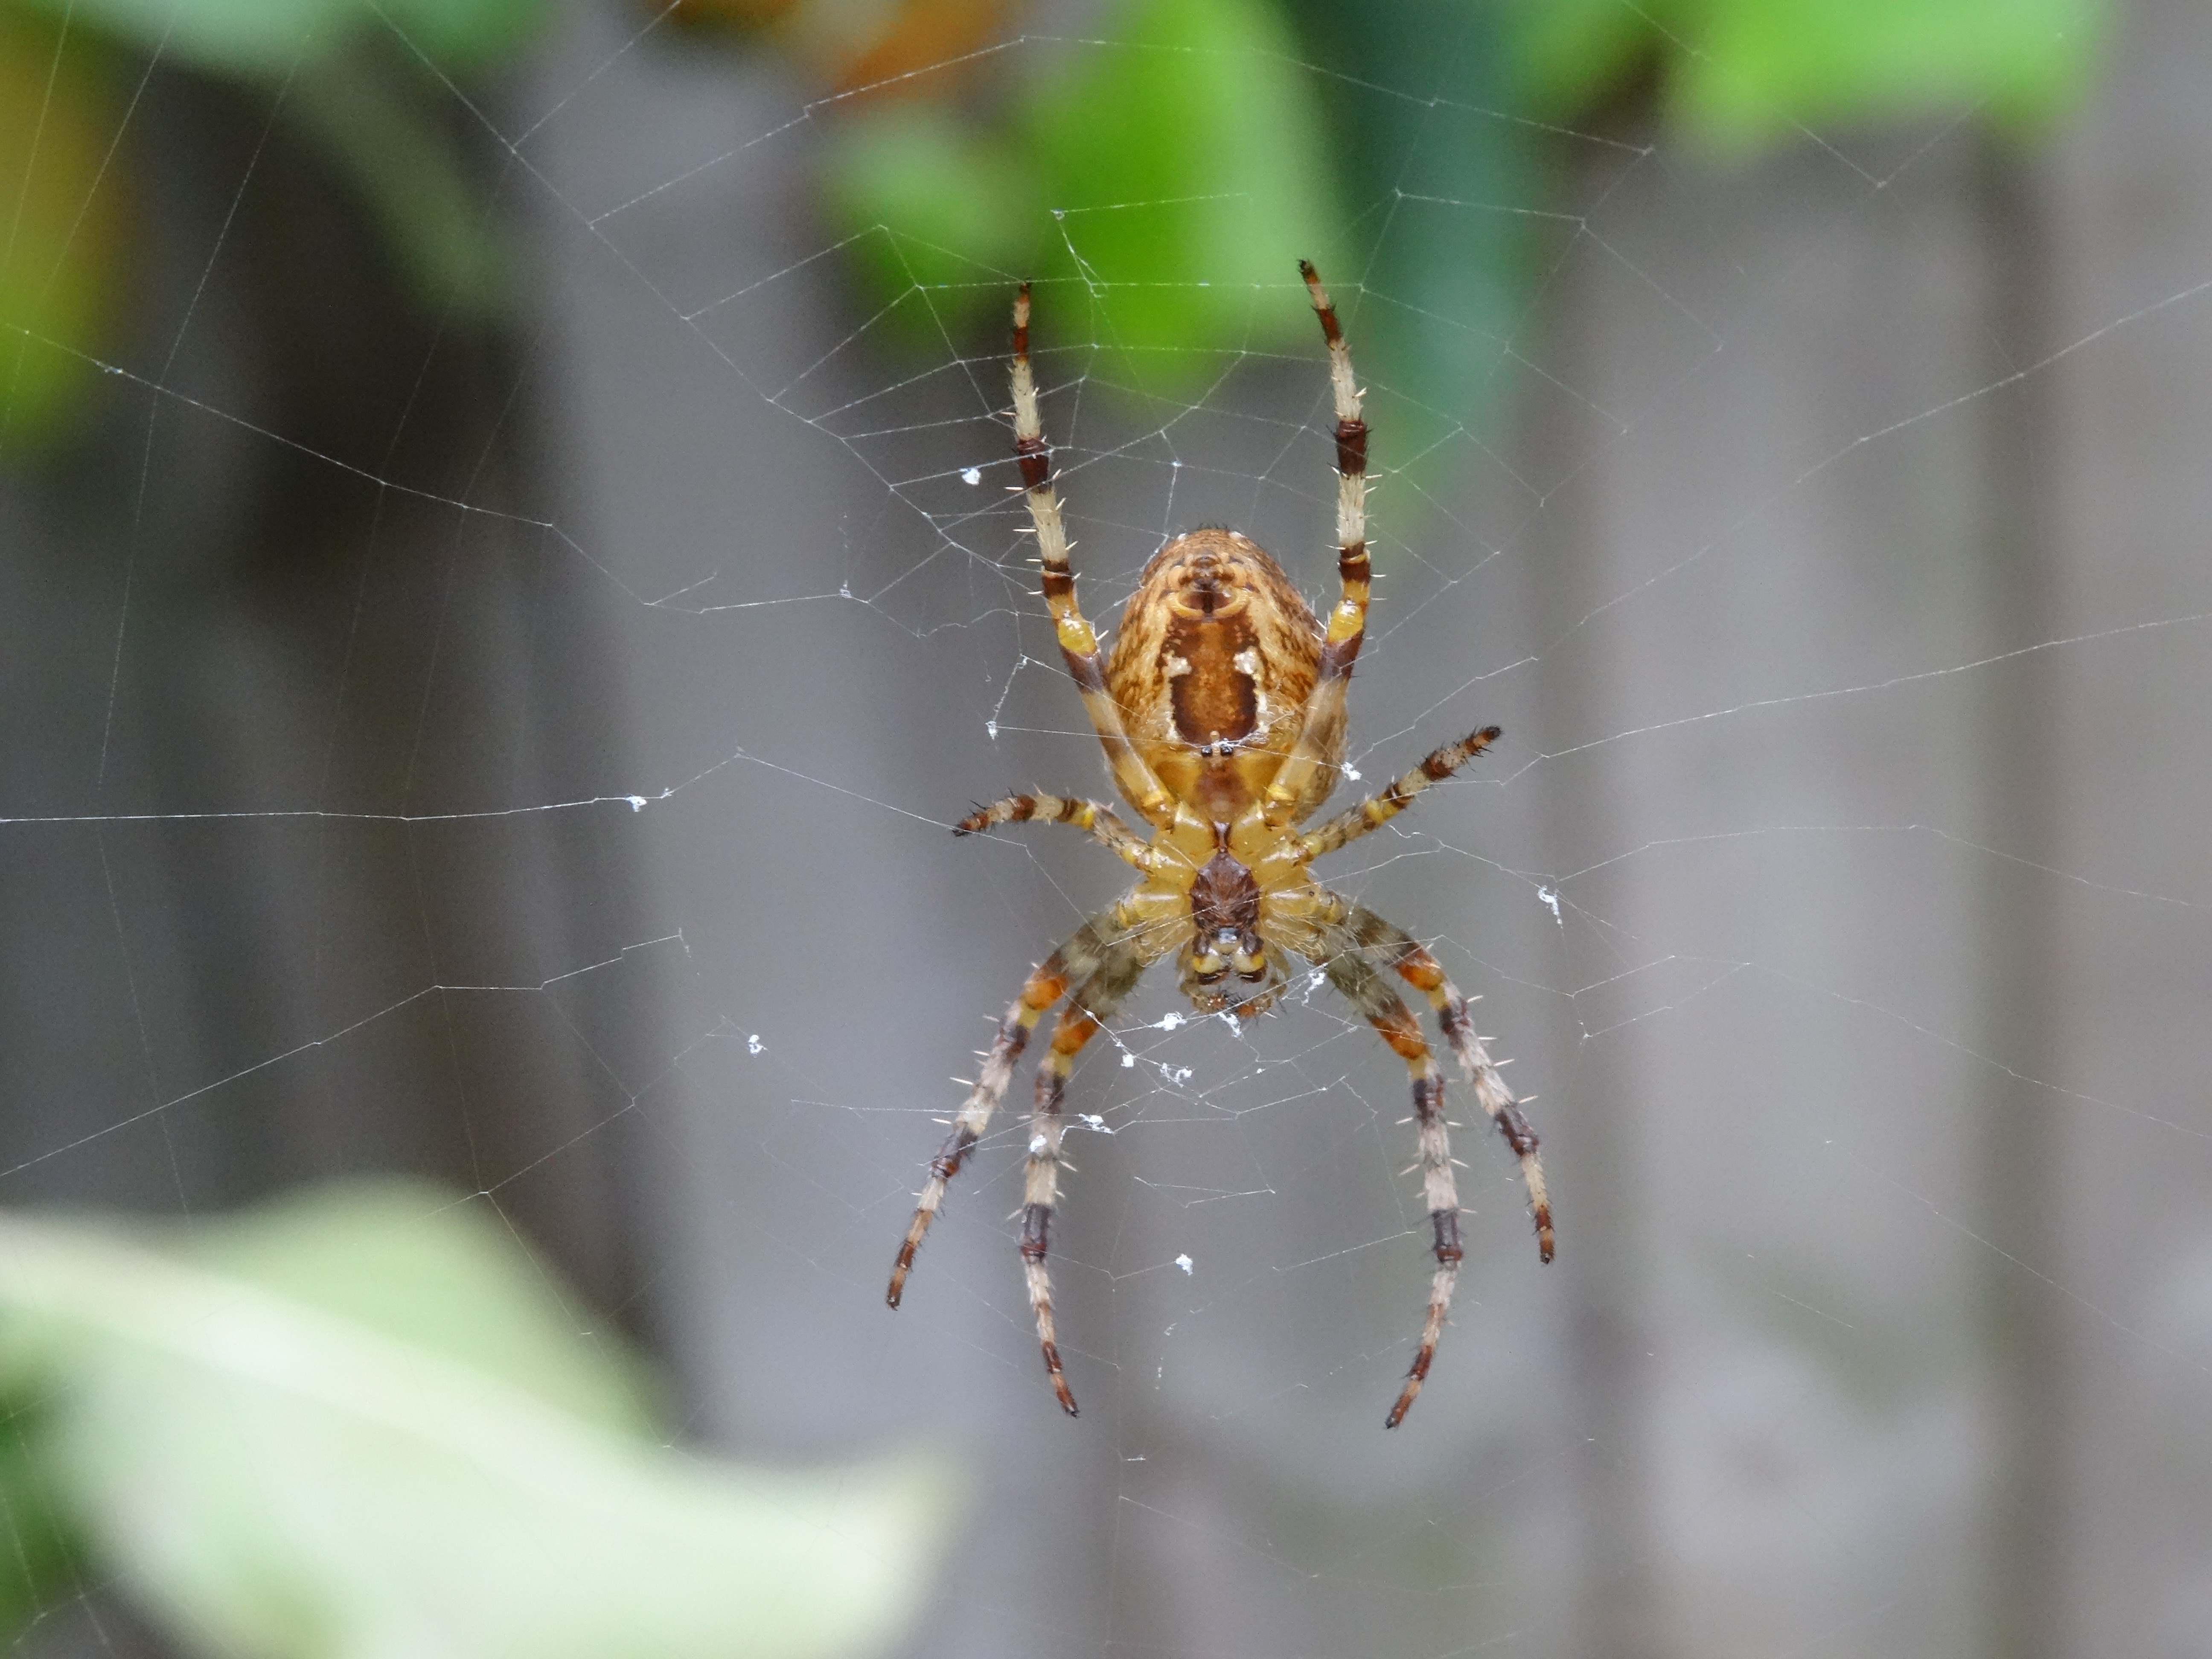
garden, fauna, invertebrate, close up, spider, scary, stripes, arachnid, argiope, phobia, fascination, macro photography, arthropod, european garden spider, araneus, orb weaver spider, yellow garden spider